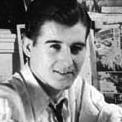
Age: 25